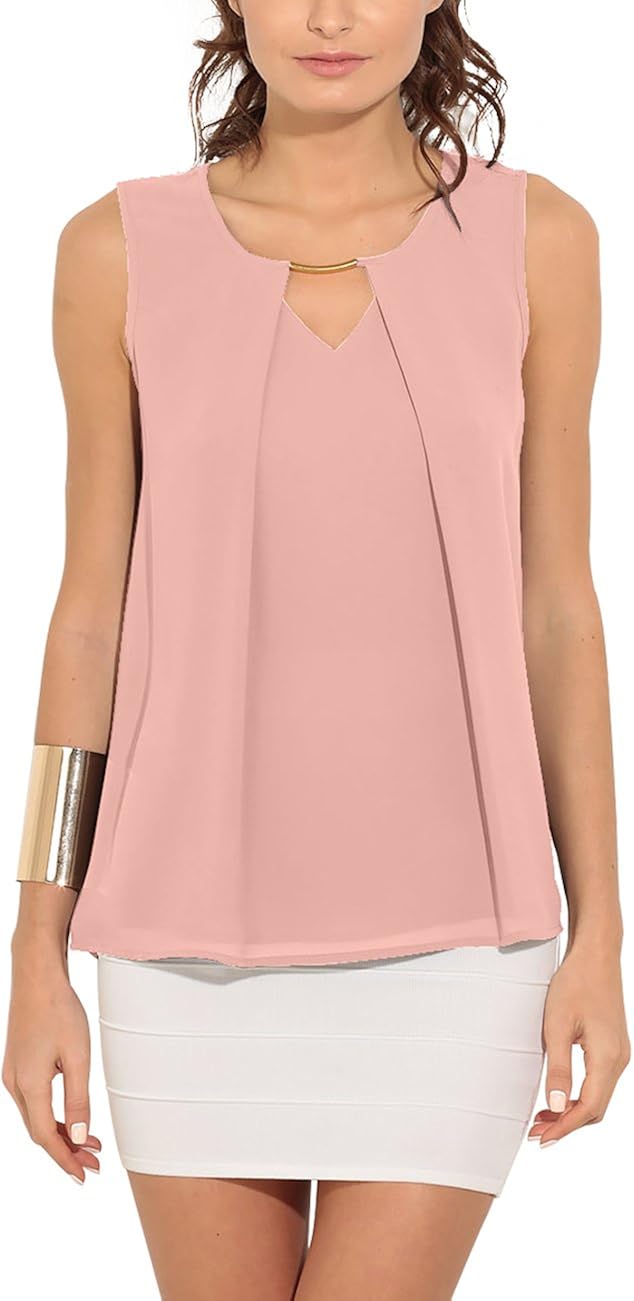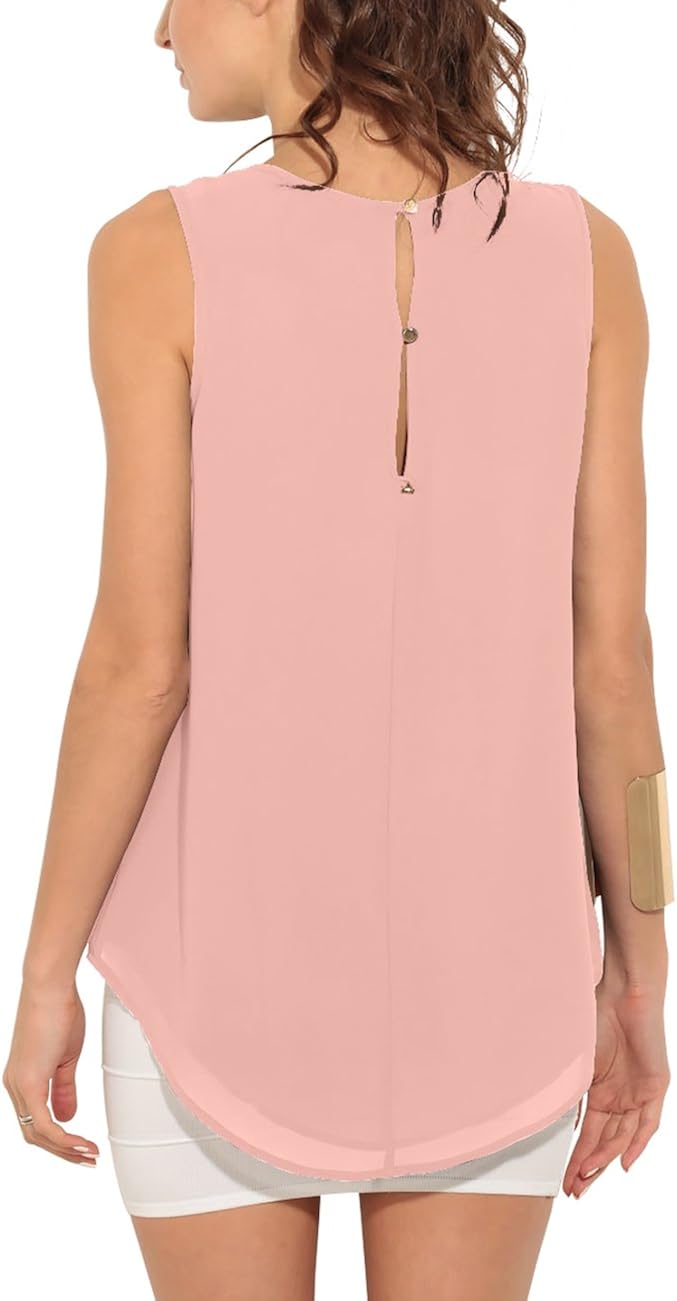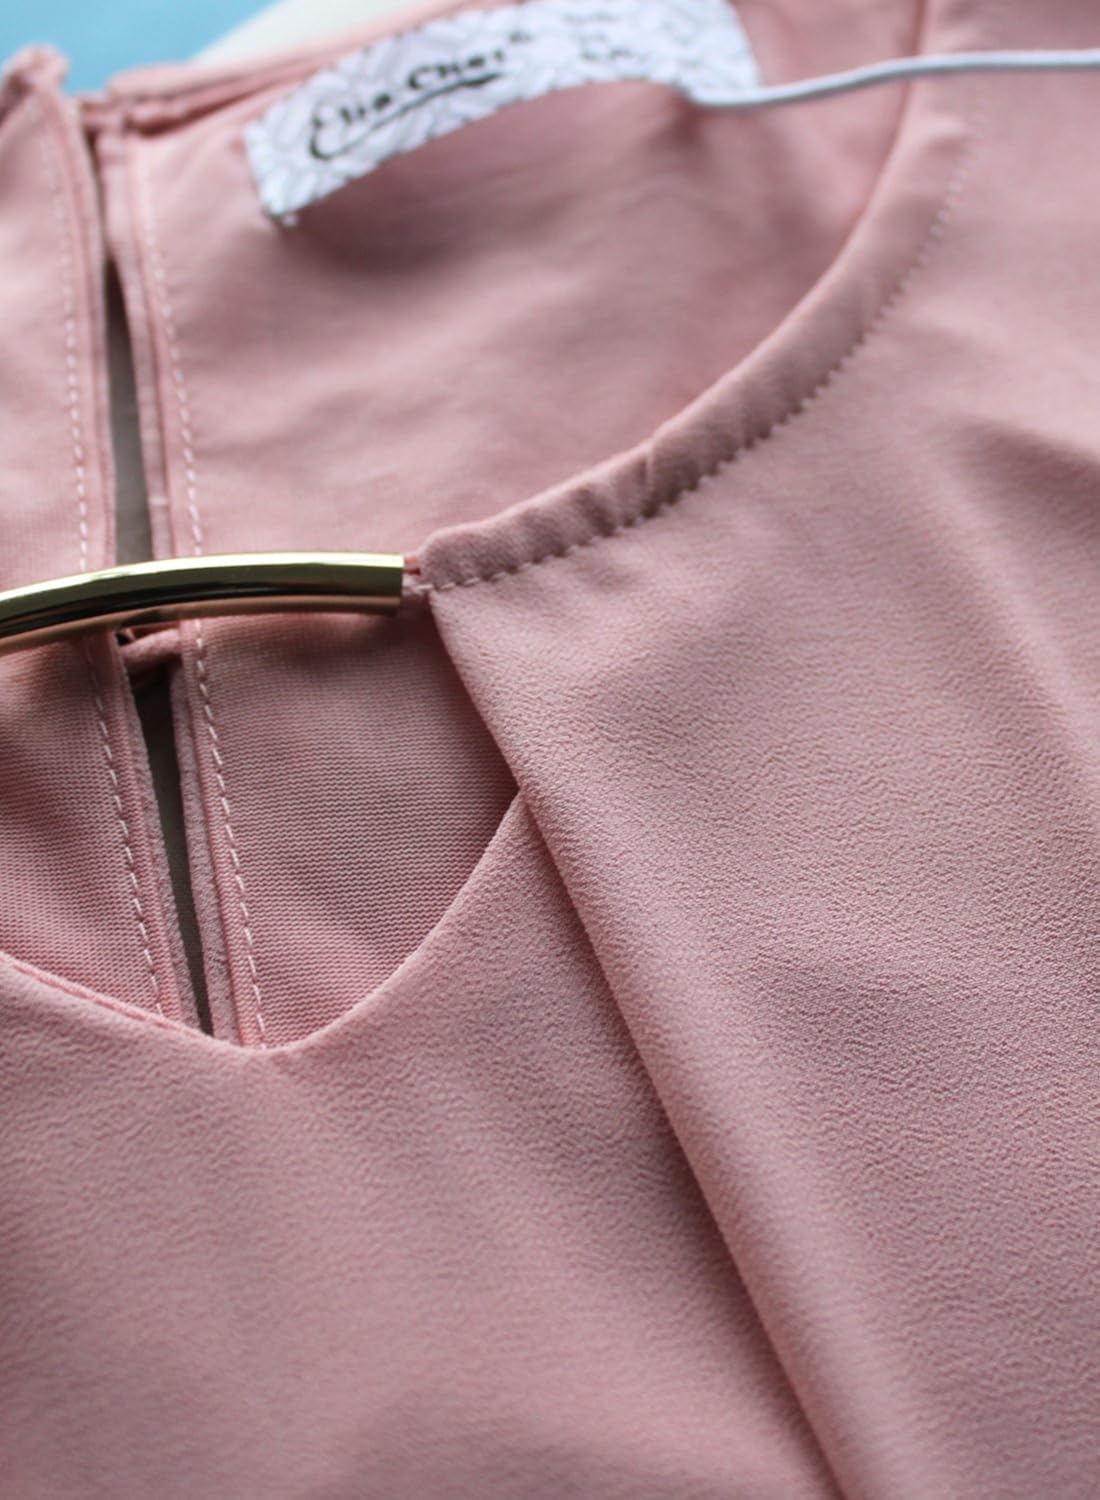
Eliacher Women Sleeveless Tunic Tops Shirts Front Pleated Chiffon Blouse
Category: AMAZON FASHION
Please consult our brand's size standard before you choose a size. Size Information Small Bust: 92cm/36.20", Length: 70cm/27.60" Medium Bust: 97cm/38.20", Length: 71cm/28.00" Large Bust: 102cm/40.20", Length: 72cm/28.30" X-large Bust: 107cm/42.10", Length: 73cm/28.70" XX-large Bust: 112cm/44.10",Length:74cm/29.10" XXX-large Bust: 117cm/46.10",Length:75cm/29.50" Warm Tips: The Size Information is just reference only, and allow 0.4"-0.8" differences due to manual measurement. Thanks.
Features: Chiffon | Button closure | Hand Wash Only | Chiffon,Light weight soft material make it feel comfortable | Linings,Front pleated,Interior Metal,Button back | This comfy lightweight design casual chiffon shirt is perfect for everyday wear such as casual, tourism, holiday, daily life, club, cocktails, banquet and dinner party. | True to size,Model is a Size S & is wearing a Size S | Hand wash cold